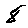
Label: 8